Catacomb of Callixtus

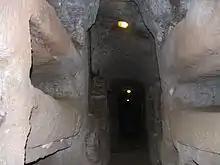
Grave niches in the Catacomb of Callixtus

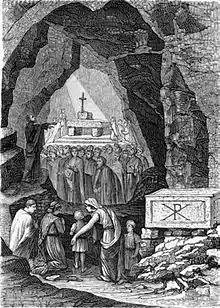
Christians celebrating Liturgy in the catacombs.

The Catacomb(s) of Callixtus (also known as the Cemetery of Callixtus) is one of the Catacombs of Rome on the Appian Way, notable for containing the Crypt of the Popes (Italian: "Cappella dei Papi"), which once contained the tombs of several popes from the 2nd to 4th centuries.